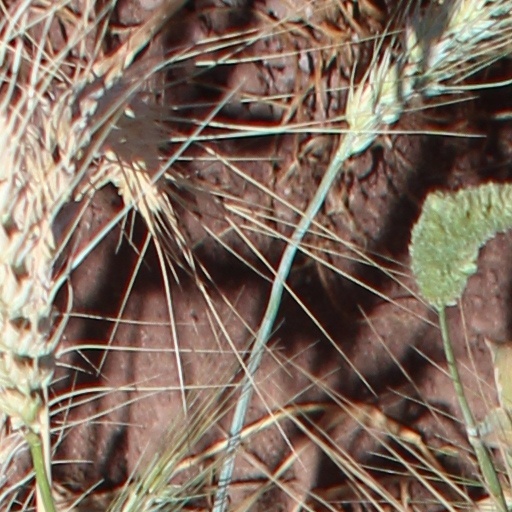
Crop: wheat